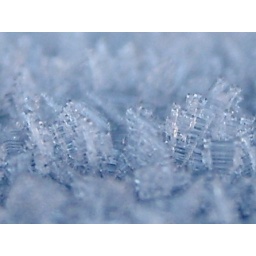
close up frost image, Reminds me of tower blocks. Taken from roof of a car in 2008